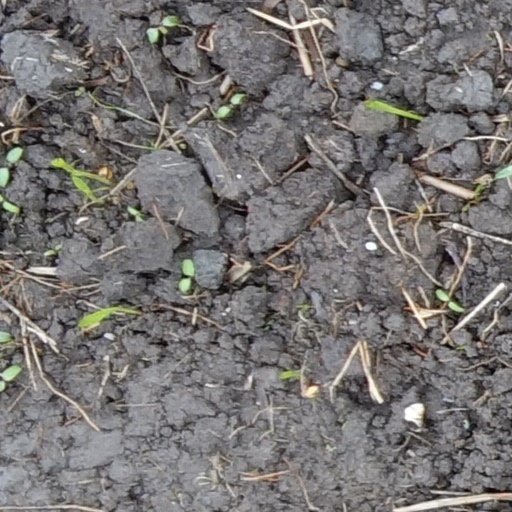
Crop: wheat